EFTPOS

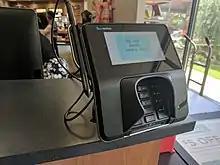
Modern EFTPOS terminal

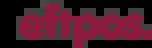
Australian eftpos logo

In Australia and New Zealand, EFTPOS is also the brand name for the interbank electronic payment system network used for facilitating eftpos types of payments. Other countries use different brand names for their EFTPOS systems, such as NETS in Singapore, Interlink in the United States or Link in the UK. Since the early 2010s, country specific EFTPOS systems have been overtaken by global EMV based systems with contactless payments or QR code payment systems.